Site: brandenburg
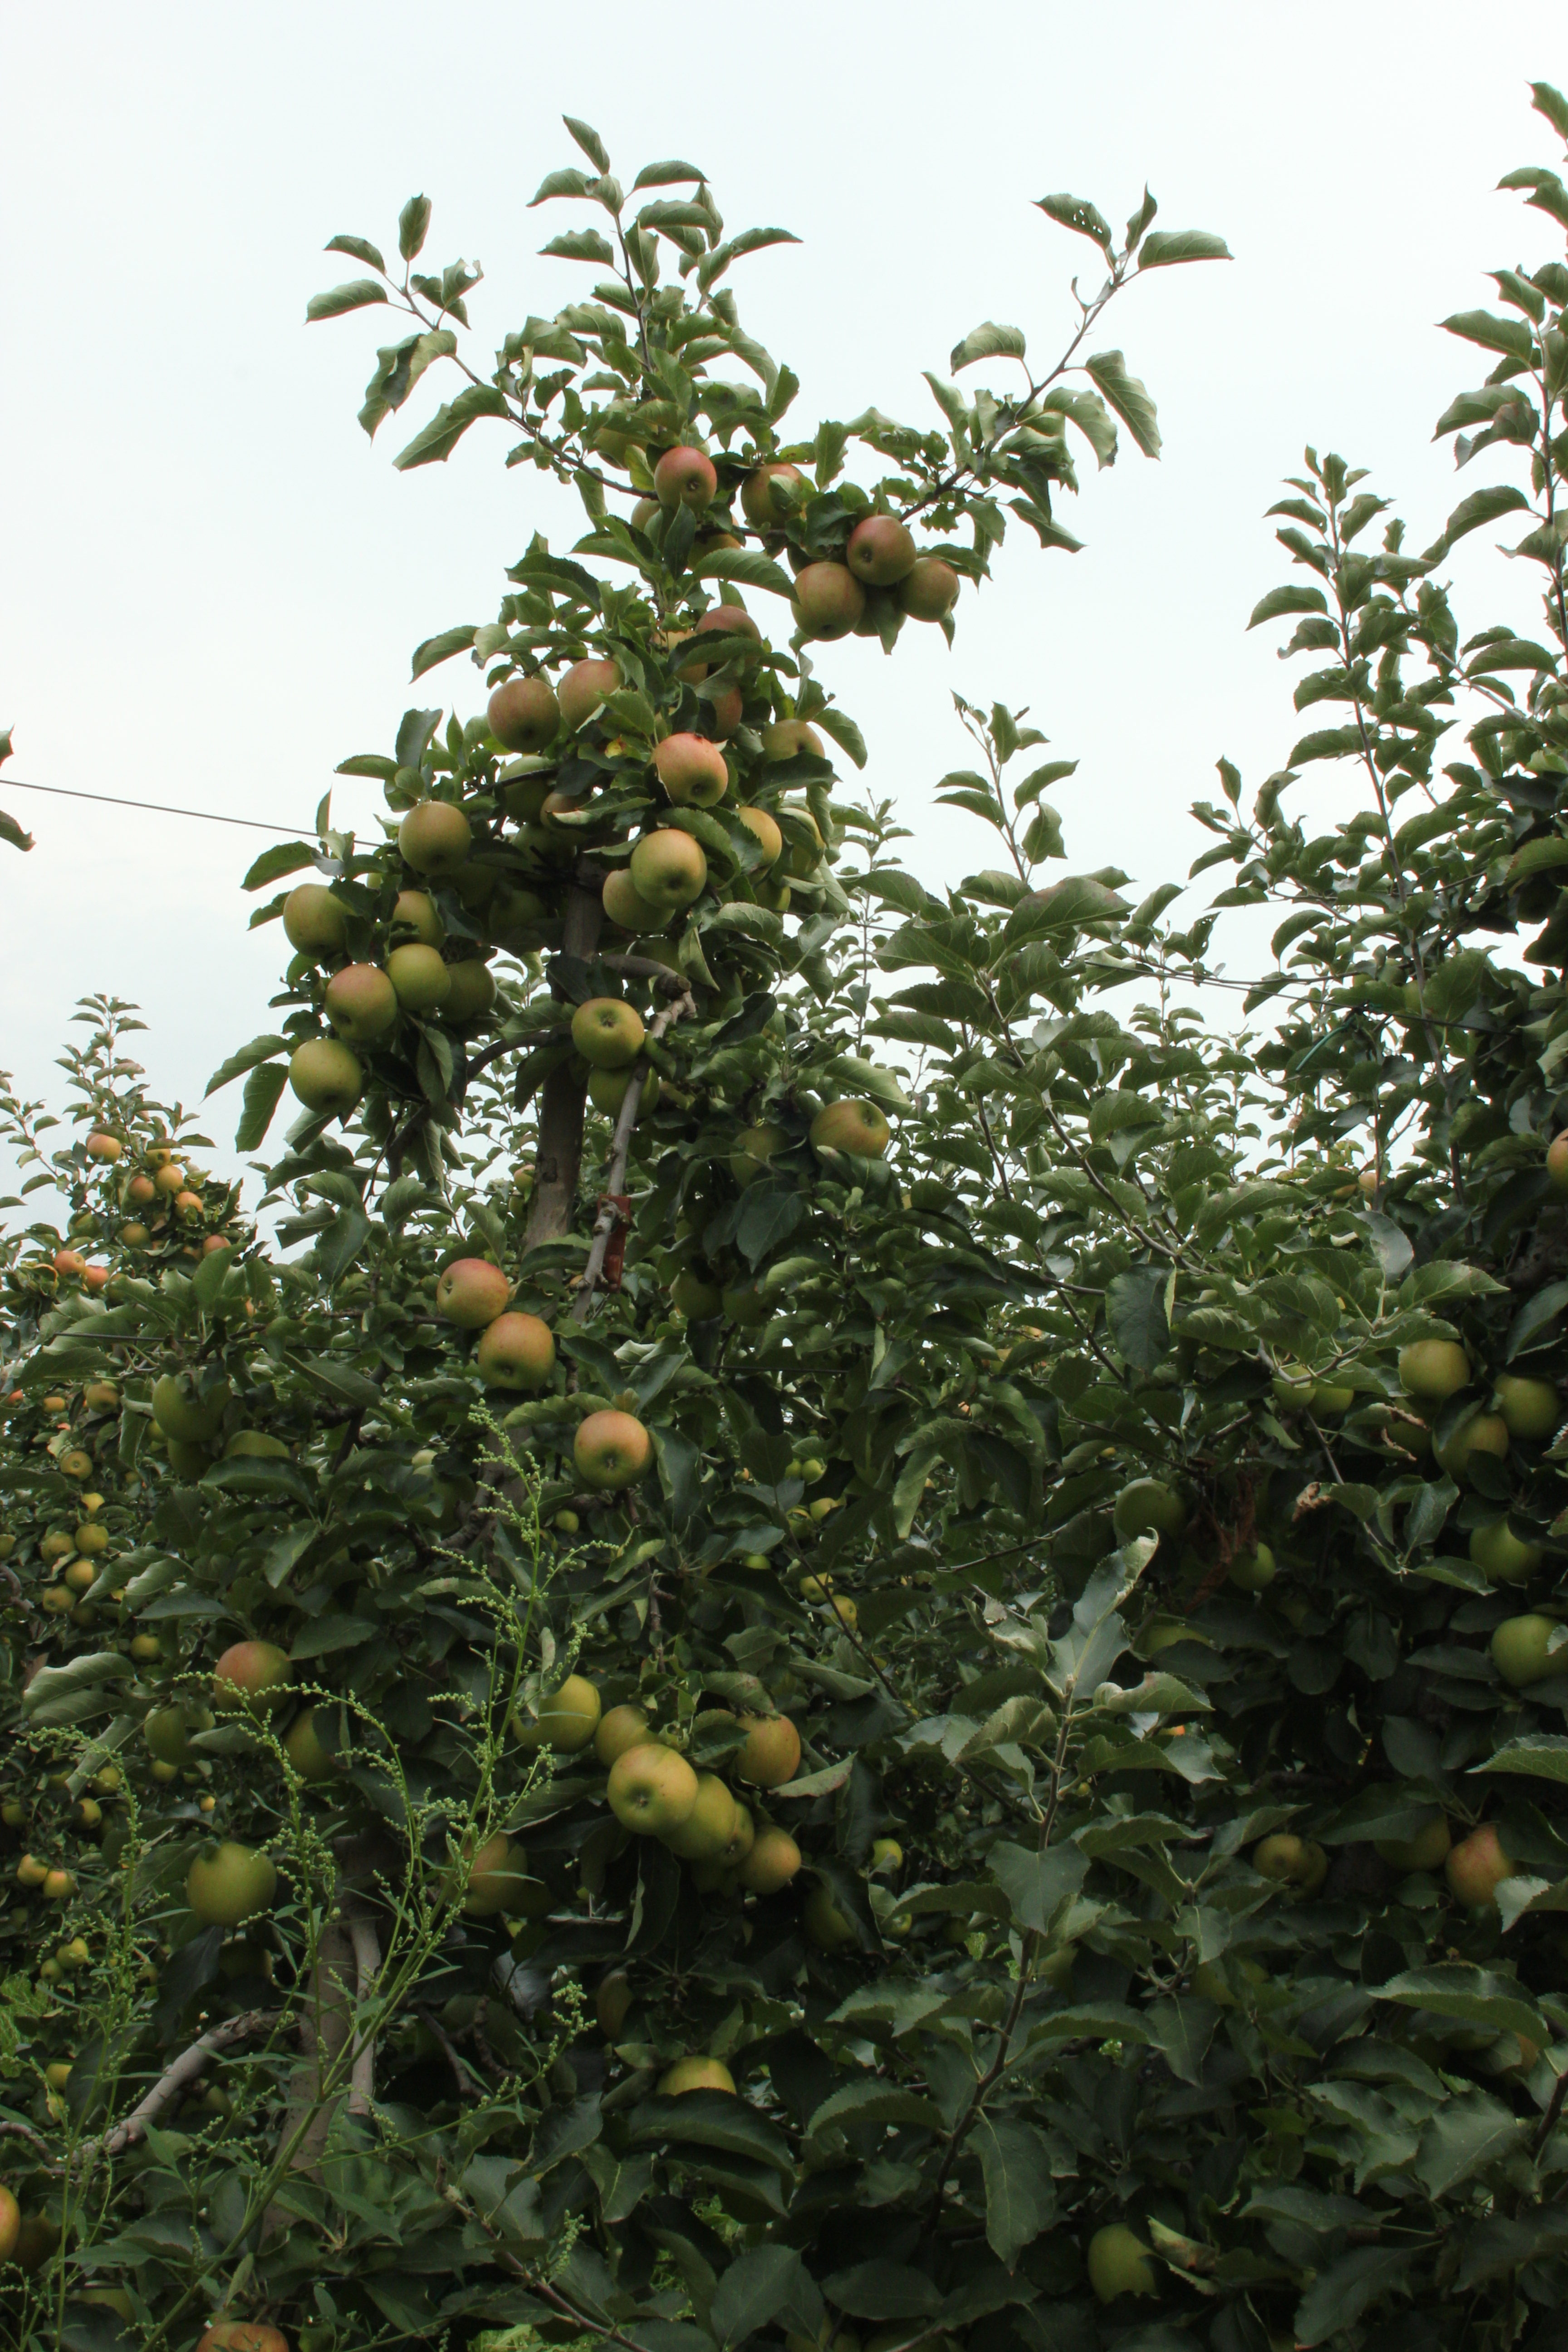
Growth stage (BBCH 87): Maturity of fruit and seed